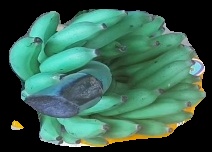
Variety: elakki-bale
Grade: grade2